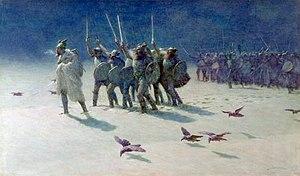
John Charles Dollman était un peintre et illustrateur anglais.